ENAV

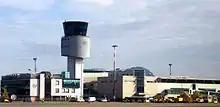
Control tower at Olbia Airport

ENAV operates control towers of 44 airports in Italy, managing departures, landings, and ground movements.